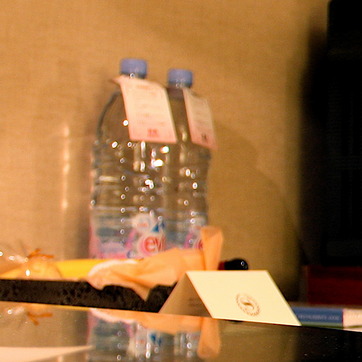
Material: plastic